David Livingstone

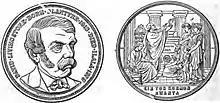
David Livingstone Medal

Livingstone set out from the mouth of the Ruvuma river, but his assistants gradually began deserting him. The Comoros Islanders had returned to Zanzibar and (falsely) informed authorities that Livingstone had died. He reached Lake Malawi on 6 August, by which time most of his supplies had been stolen, including all his medicines. Livingstone then travelled through swamps in the direction of Lake Tanganyika, with his health declining. He sent a message to Zanzibar requesting that supplies be sent to Ujiji and he then headed west, forced by ill health to travel with slave traders. He arrived at Lake Mweru on 8 November 1867 and continued on, travelling south to become the first European to see Lake Bangweulu. Upon finding the Lualaba River, Livingstone theorised that it could have been the high part of the Nile; but realised that it in fact flowed into the River Congo at Upper Congo Lake.